Werner Best

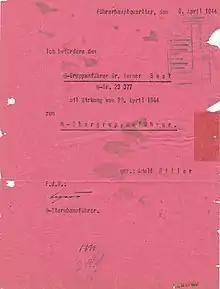
Best's 1944 carbon promotion document from his personal SS file

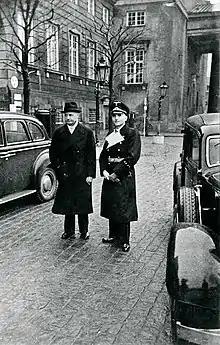
Best (right) with Erik Scavenius, Danish PM 1942-1943

In compliance with the Danish cabinet's decision on 9 April 1940 to accept cooperation with German authorities, the Danish police did cooperate with German occupation forces. This arrangement remained in effect even after the Danish government resigned on 29 August 1943. On 12 May 1944, Best demanded that the Danish police should assume responsibility for protection of 57 enterprises the Germans deemed at risk of sabotage by the Danish resistance movement, which was growing in strength. Should the Danish civil administration not do so, total Danish police strength would be reduced to 3,000 men. Nils Svenningsen, who functioned as "de facto" head of the Danish civil administration in the absence of a Danish government, was inclined to accept this demand, but the organizations of the Danish police opposed it.